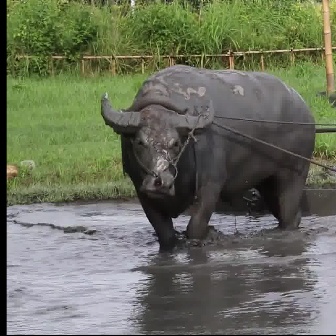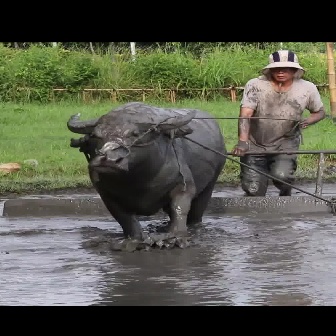
  Please identify the target specified by the bounding box [100,63,315,279] in the first image and locate it in the second image. Return the coordinates in [x_min,y_min,x_max,y_max] format.
Answer: [65,101,226,261]